Storo Storsenter

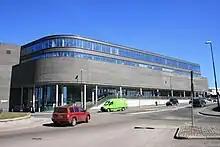
Storo Storsenter.

Storo Storsenter is a shopping centre at Storo in Oslo, Norway. In 2002, it had a turnover of . It is now under full-scale renovation and expansion, and now has 120 stores, including local and international chains. It also has a number of restaurants, banks and hair dressers. Storo Storsenter is owned by Olav Thon Eiendomsselskap. It is located beside Ring 3 and Storo Station on the Oslo T-bane and Oslo Tramway.